Geocorona

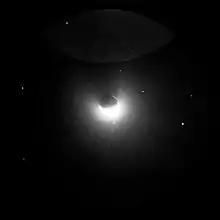
The Earth and its hydrogen envelope, or geocorona, as seen from the Moon. This ultraviolet picture was taken in 1972 with a camera operated by Apollo 16 astronauts on the Moon.

The geocorona is the luminous part of the outermost region of the Earth's atmosphere, the exosphere. It is seen primarily via far-ultraviolet light (Lyman-alpha) from the Sun that is scattered from neutral hydrogen. It extends to at minimum 15.5 Earth radii and probably up to about 100 Earth radii (for context, the Moon is approx. 60 Earth radii away). The geocorona has been studied from outer space by the Astrid satellites and the "Galileo" spacecraft (among others), using its ultraviolet spectrometer (UVS) during an Earth flyby.